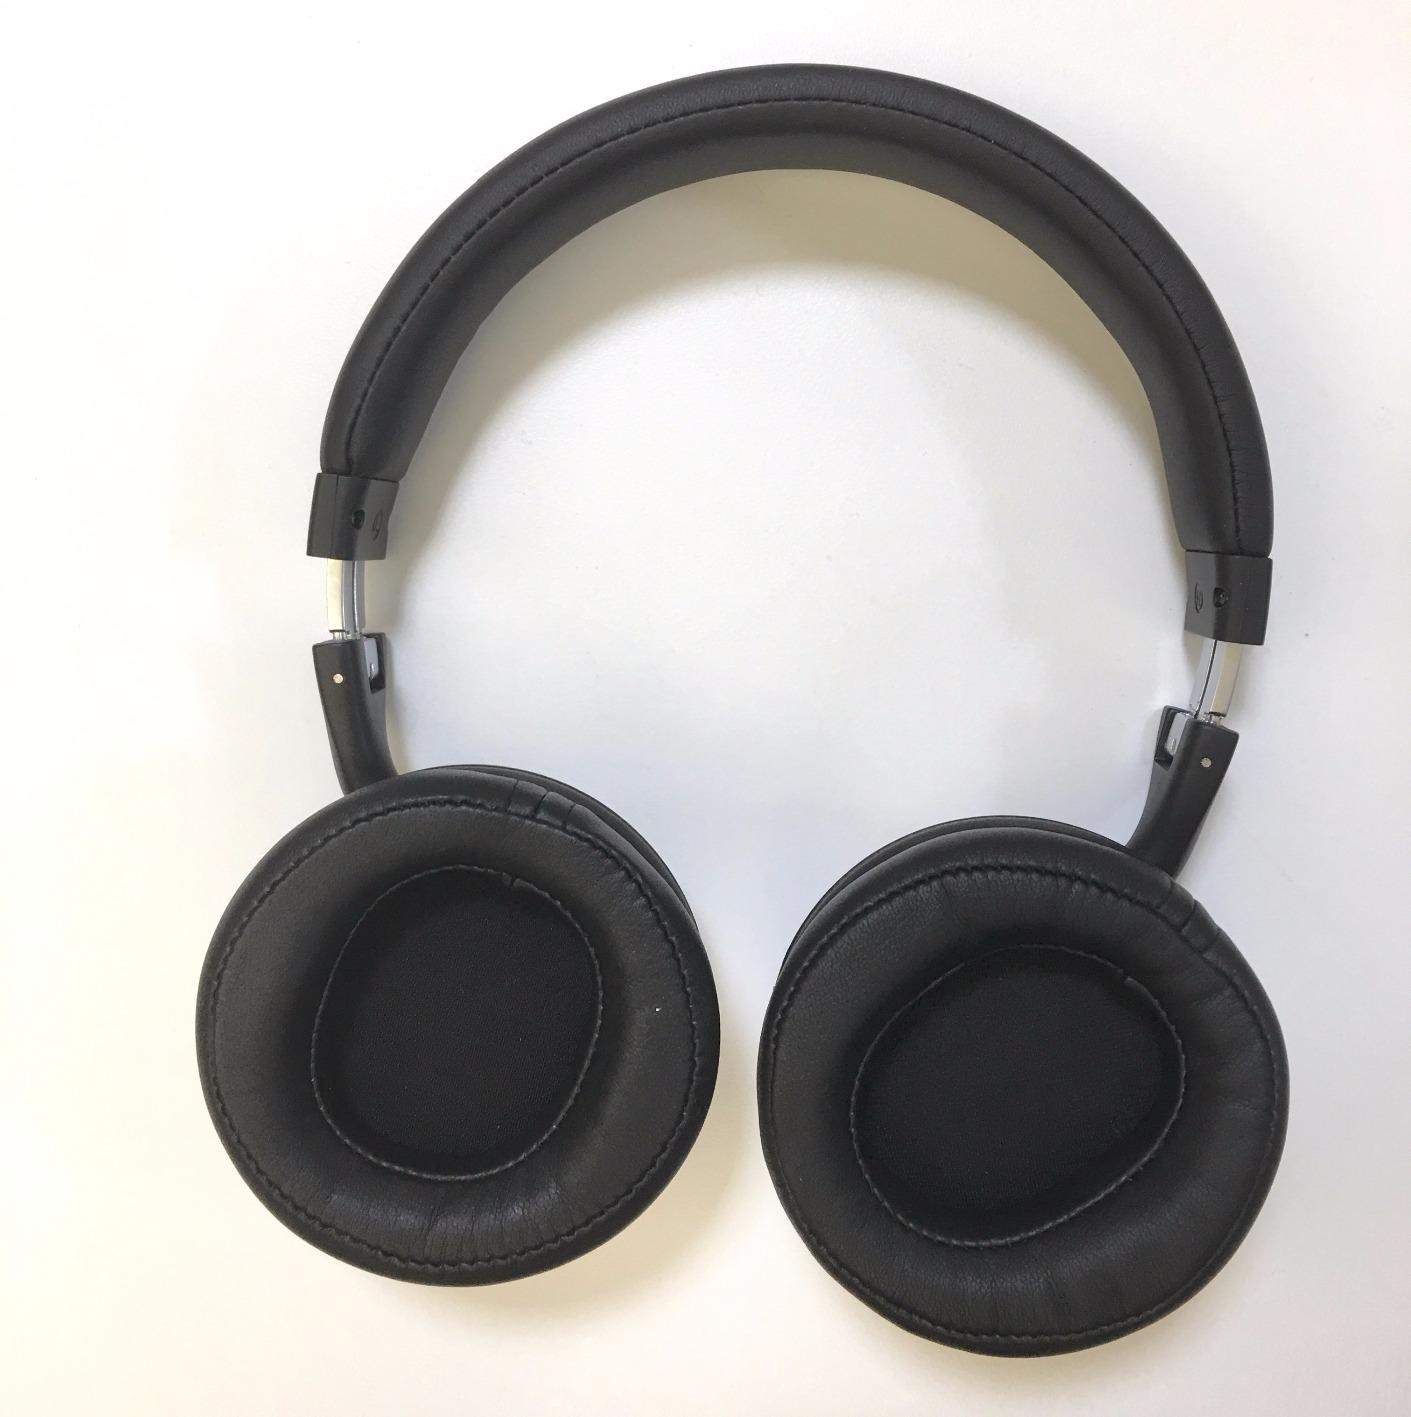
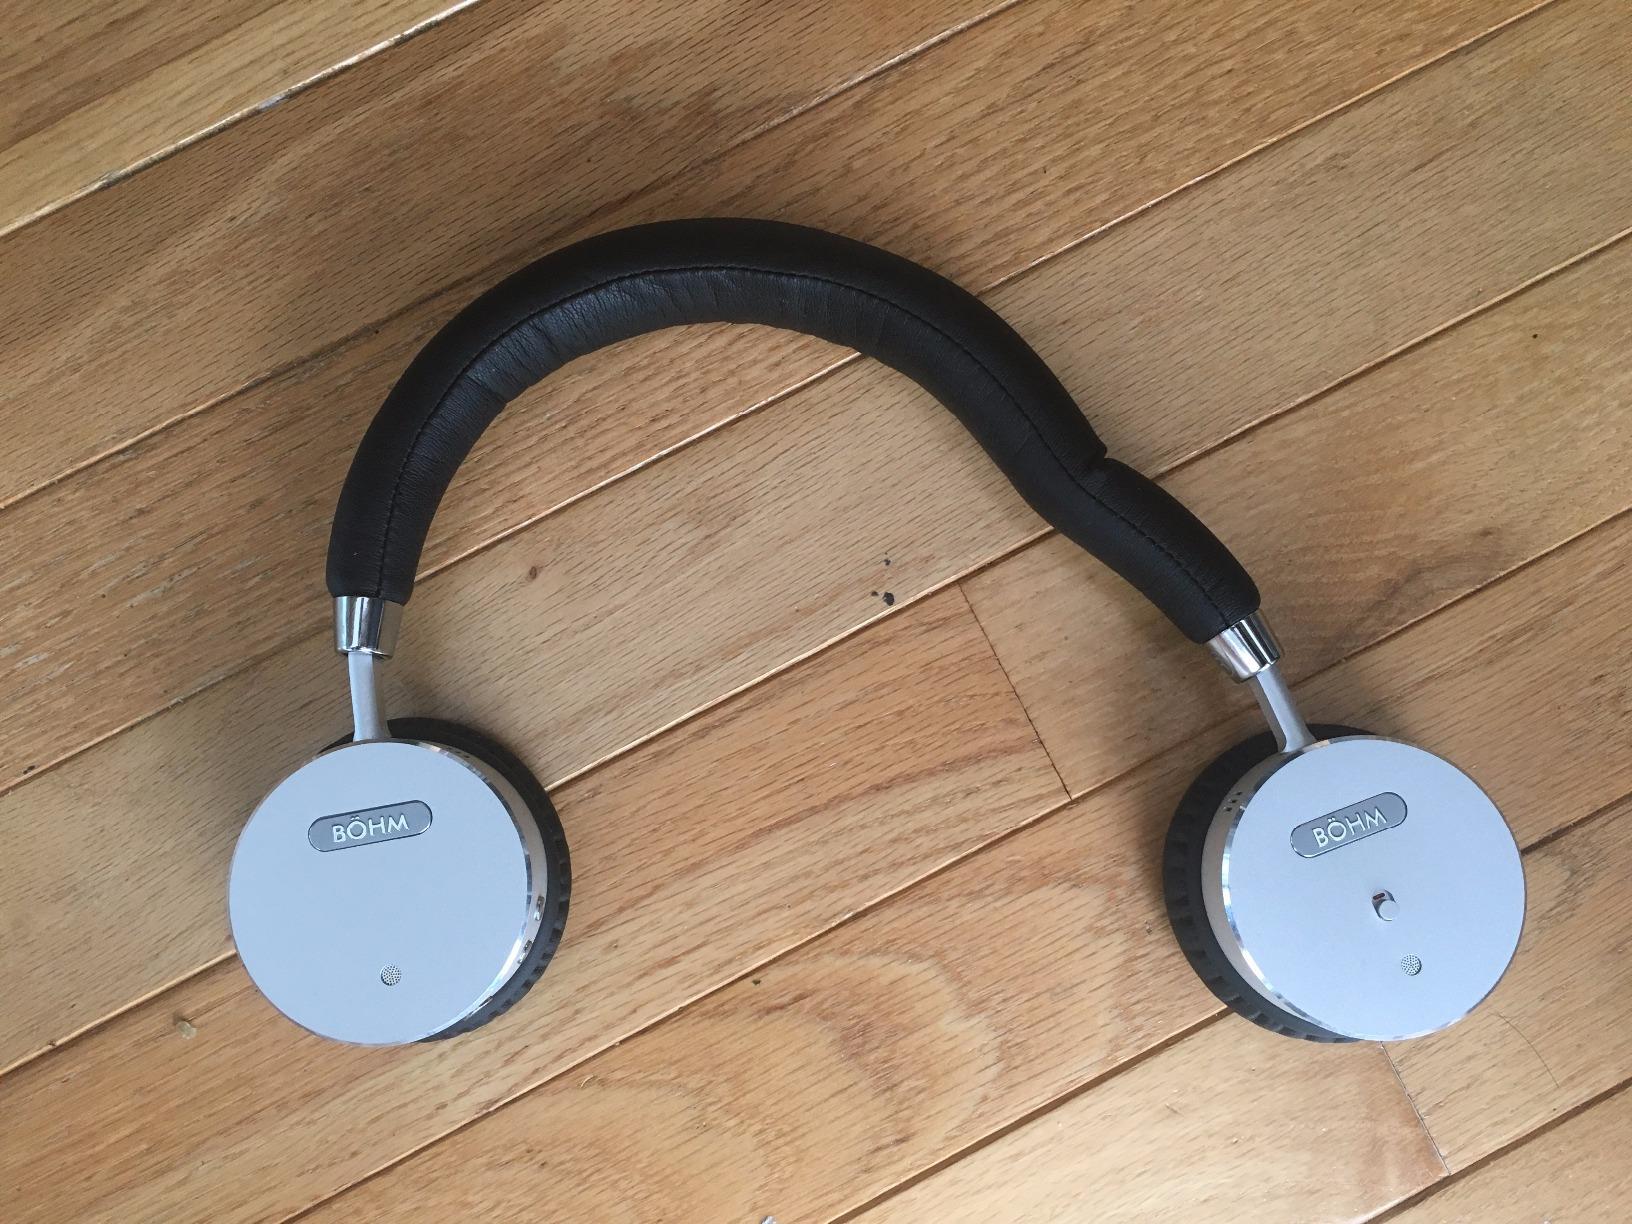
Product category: headphones
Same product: no